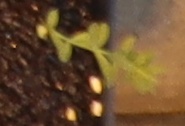
Label: Flax